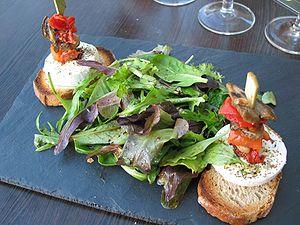
Mesclun, petits légumes marinés et chèvre chaud aux herbes sur toasts.
Le mesclun est un mélange de pousses et de feuilles, d'au moins cinq variétés différentes, de plantes potagères qui se consomment en salade.
La cuisine niçoise est une cuisine de transition entre la Provence et l'Italie, à laquelle elle a emprunté un certain nombre de mets. Elle fait aussi le lien entre une gastronomie aux mets issus de la Mer Méditerranée et ceux provenant des Alpes.
Le paradoxe français désigne l'étude épidémiologique d'une importante et étonnante contradiction entre la richesse en matières grasses et en vins français de la cuisine française, en particulier de la cuisine du Sud-Ouest et de la cuisine de la Provence méditerranéenne riche en huile d'olive, et la relative bonne santé publique des Français en matière de maladie cardio-vasculaire ou de cancer, en comparaison en particulier avec les mauvais résultats sur la santé publique anglo-saxonne et mondiale en rapport avec l'industrie agroalimentaire moderne américaine et britannique, souvent qualifiée d'importante source de « malbouffe ».
La cuisine provençale est une cuisine traditionnelle qui allie une grande diversité de produits de Provence méditerranéenne. Elle est historiquement avant tout tributaire, dès le Moyen Âge, de la prise du pouvoir des comtes de Provence dans le royaume de Naples, après la bataille de Bénévent en 1266, puis de l'installation des papes à Avignon. Elle n'en a pas moins évolué au cours des siècles suivants, en particulier avec l'arrivée des produits comestibles du Nouveau Monde.